Ellen Southard

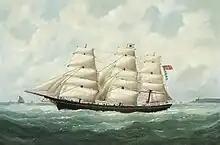
"Olive S. Southard", a full-rigged ship built by T.J. Southard in 1871 and a stablemate of "Ellen Southard"

"Ellen Southard" was built in 1863 in Richmond, Maine, by prominent local shipbuilder T. J. Southard. She was named after the builder's daughter, Ellen, to whom he also gave a one-sixteenth share of the vessel. The ship was classified "A1" in the Lloyds Register, meaning that her hull and fittings were of the highest grade.